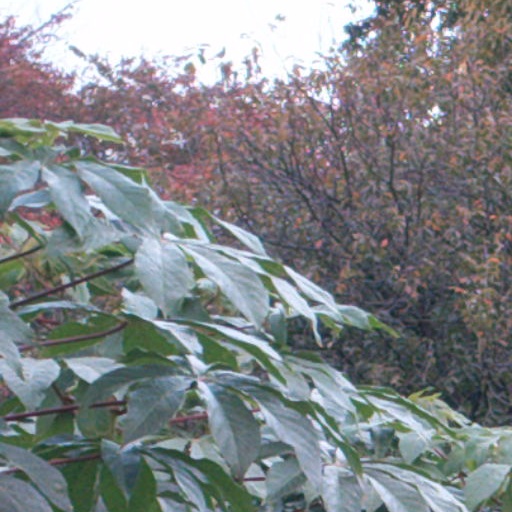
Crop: cassava